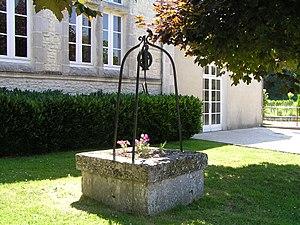
puits à Verrières
Verrières est une commune du Sud-Ouest de la France, située dans le département de la Charente.